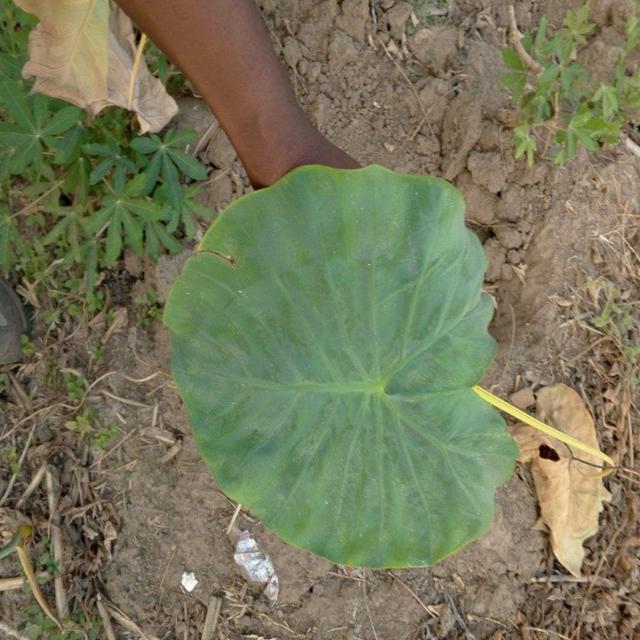
Label: Healthy